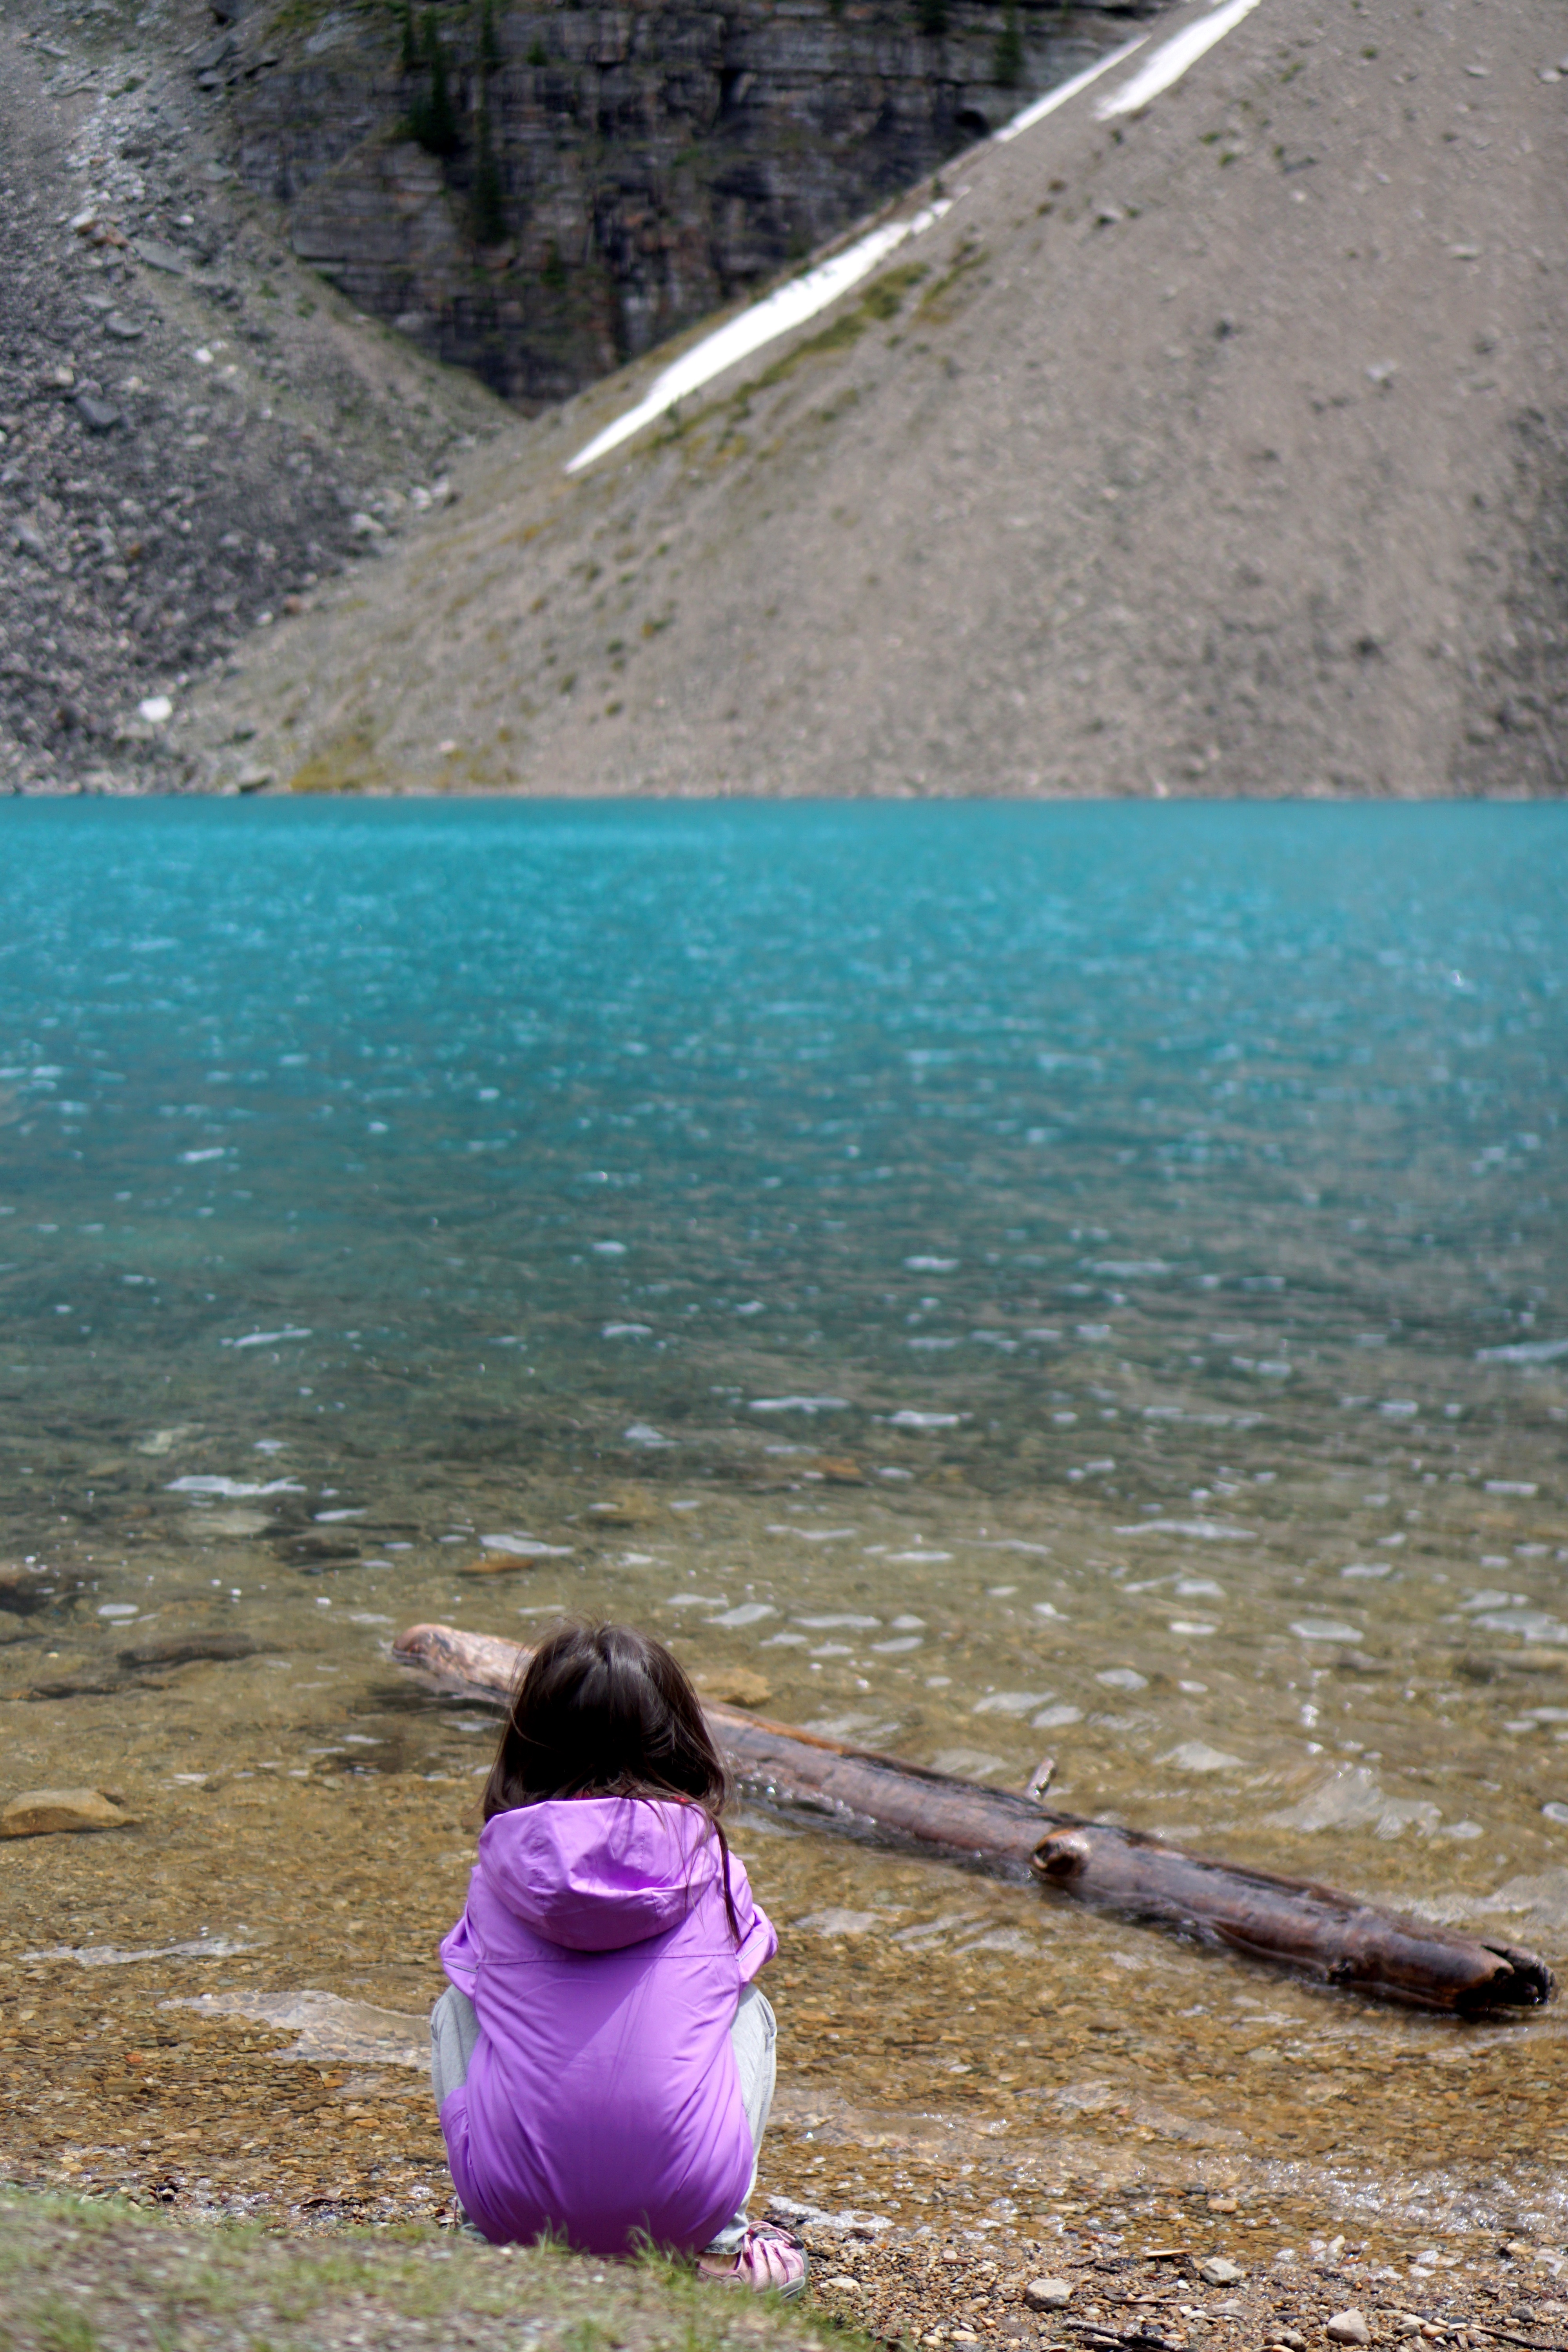
sea, water